Ayumi Hamasaki

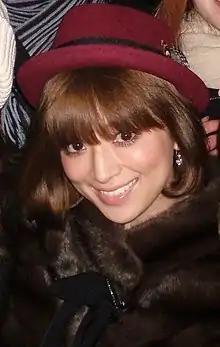
Hamasaki meeting fans in London (2010)

On April 20, 2011, Hamasaki simultaneously released four "Ayu-mi-x 7" remix albums: "House", "Acoustic Orchestra", "Trance 4", and "Ayu-ro Mix 4". On the same day, "" and "" topped the weekly chart at number one and two respectively. The simultaneous releases made Hamasaki the first artist ever to have four albums in Oricon's top ten, and also the first artist to hold the two top positions on the Oricon DVD chart.